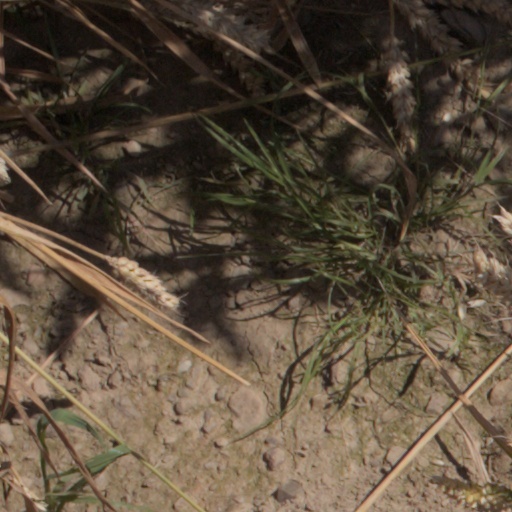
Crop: wheat